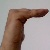
The image shows a hand gesture representing a space in Indian Sign Language.